Janez Demšar

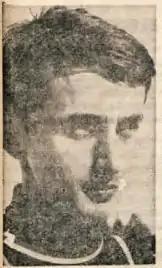
Janez Demšar in 1968

Janez Demšar (born 25 February 1951) is a Slovenian ski jumper. He competed in the normal hill and large hill events at the 1976 Winter Olympics.